Sherpur Government College

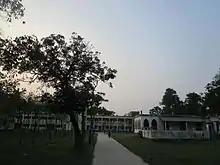
Sherpur Govt College

Sherpur Government College is a college in Sherpur District. It is situated at Bugraksha in Sherpur Sadar Upazila.